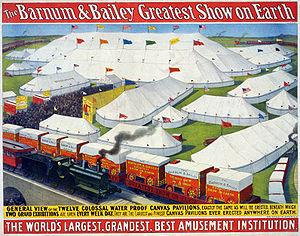
Les ménageries ambulantes étaient des collections en tournée d'animaux exotiques vivants. À partir de la fin du XVIIIᵉ siècle, elles deviennent progressivement une partie régulière de la culture des distractions dans toute l'Europe et aux États-Unis. Ces ménageries sont exploitées par des forains qui se déplacent avec leurs animaux de place en place, pour les présenter au public dans des baraques aux animaux contre un droit d'entrée. Contrairement au cirque, la sensation de ces spectacles animaliers ne réside pas dans le dressage d'animaux tout à fait apprivoisés, mais dans la présentation de leurs caractères surprenants.
Ringling Bros. and Barnum & Bailey Circus est le nom de la caravane de cirque née en 1919 du regroupement des cirques Barnum & Bailey Circus de James Anthony Bailey et Phineas Taylor Barnum, et du cirque Ringling Brothers des frères Ringling.